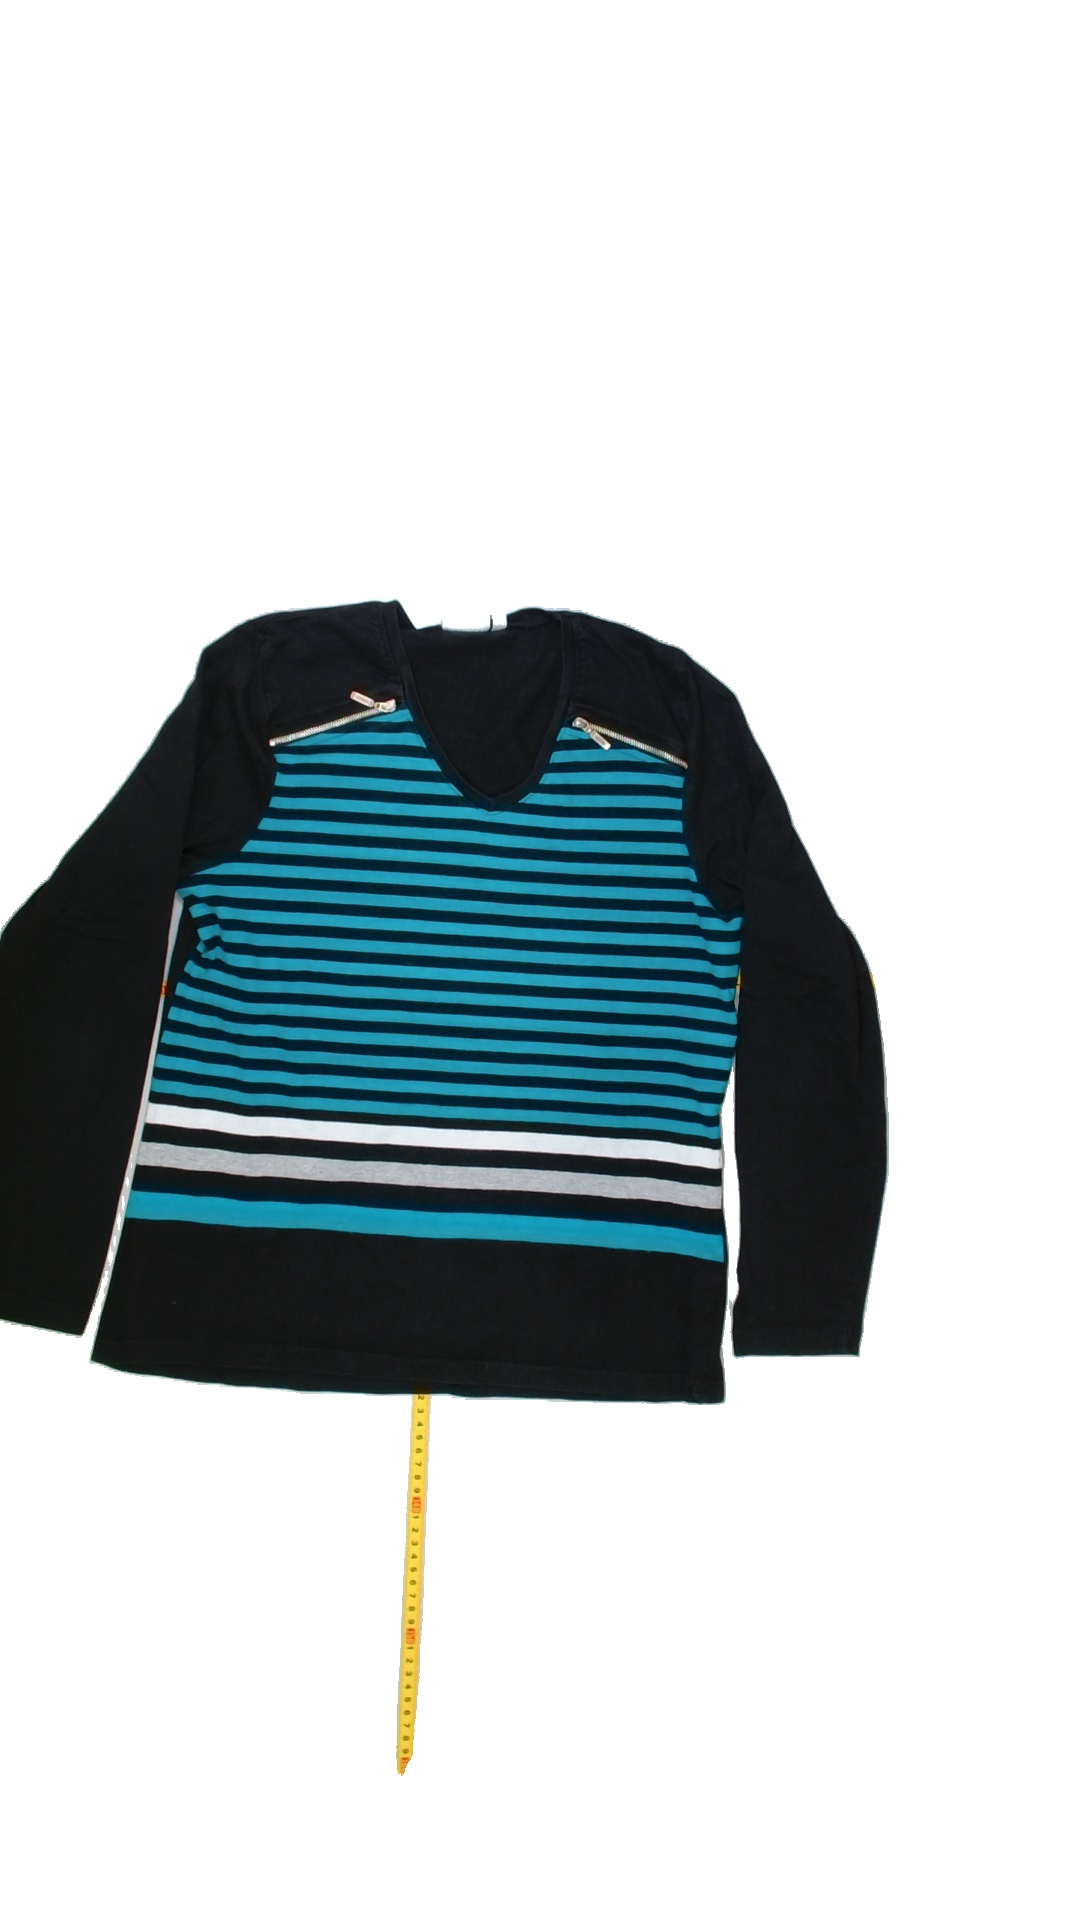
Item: Shirt (Ladies)
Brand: Not Applicable
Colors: Multicolor
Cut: Regular, V-collar
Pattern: Striped
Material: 100% cotton
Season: All
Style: No trend
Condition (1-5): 3
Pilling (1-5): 3
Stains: Yes
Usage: Export
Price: <50